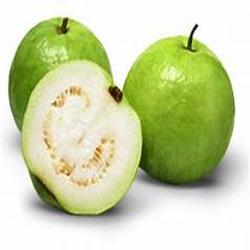
Label: Guava